List of universities in Cambodia

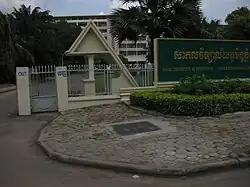
Royal University of Phnom Penh (RUPP) is the largest university in Cambodia.

This is the list of universities in Cambodia according to the Cambodian Ministry of Education, Youth, and Sport. The Cambodian formal education system ceased to exist and many educated people fled the country or died during the Khmer Rouge era (1975–1979). After the fall of the Khmer Rouge, the education system had to be rebuilt from scratch to become what the modern national education system is today, starting from Grade 1 (at age six) to Grade 12 for a total of 12 years of public general education. Exams are held for any potential students to enter higher education institutions and continue their studies.